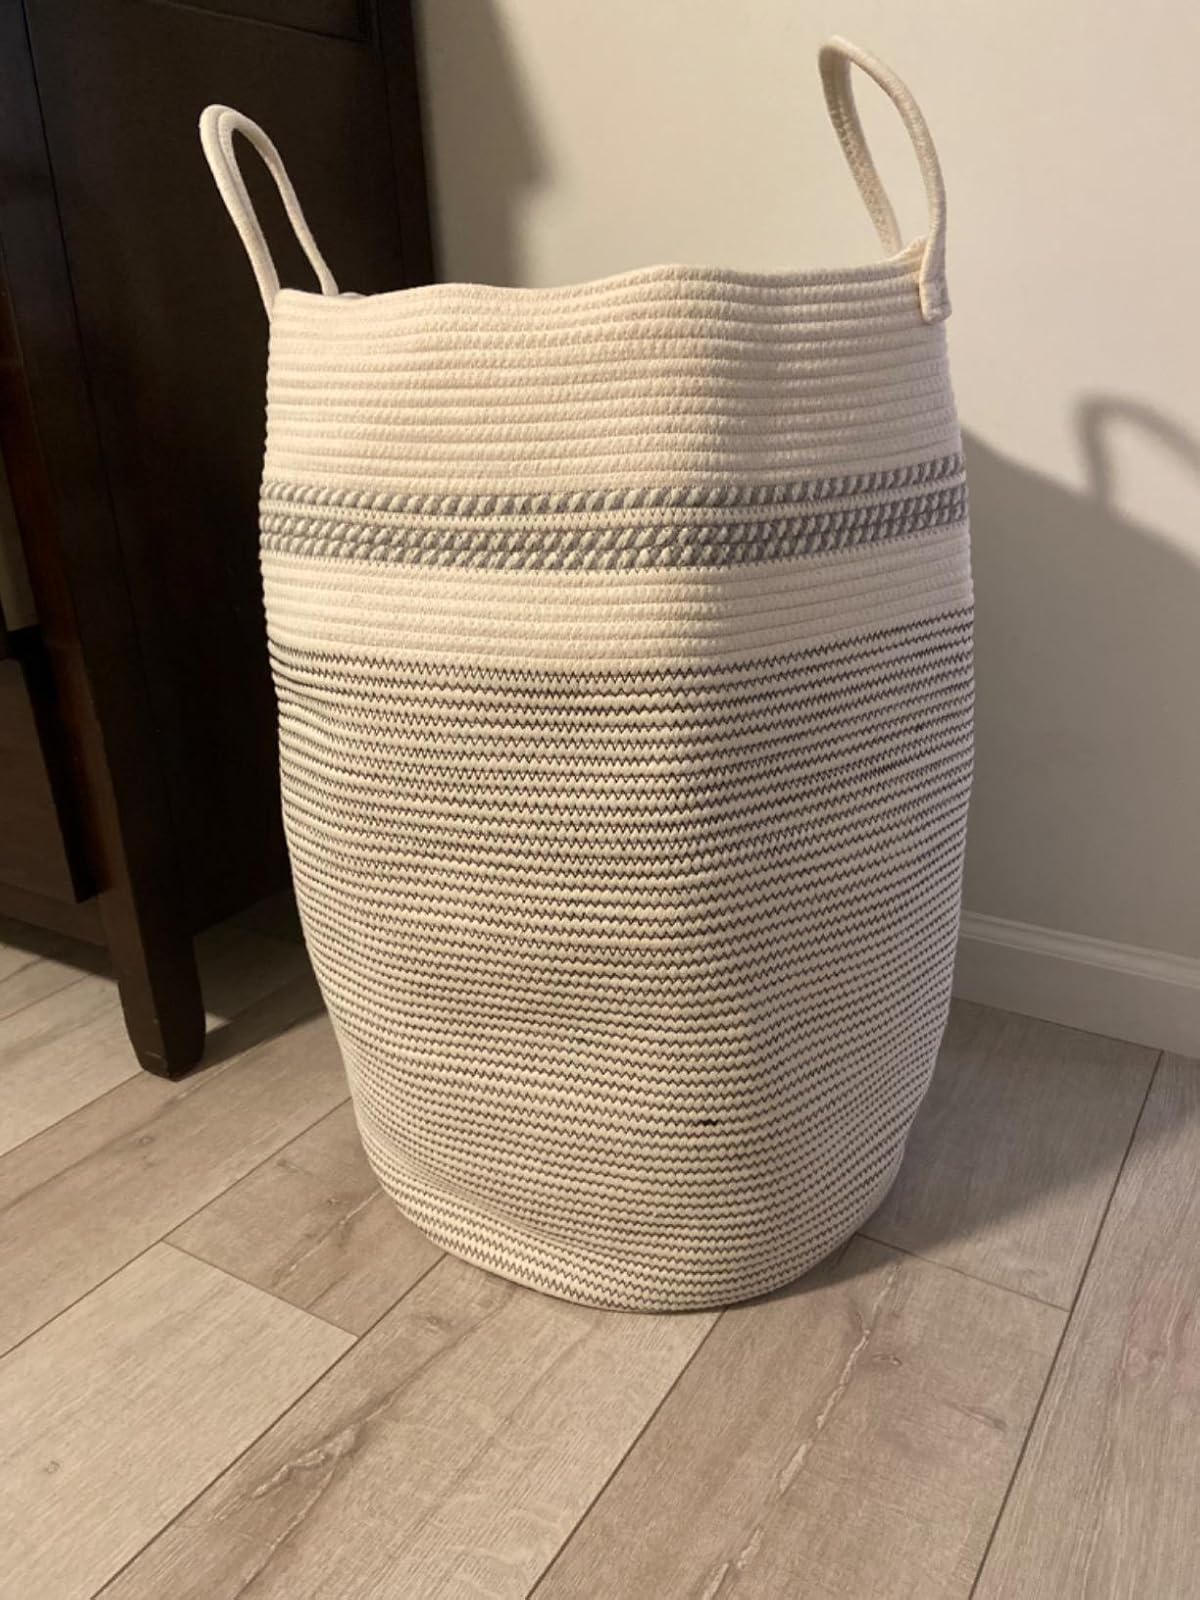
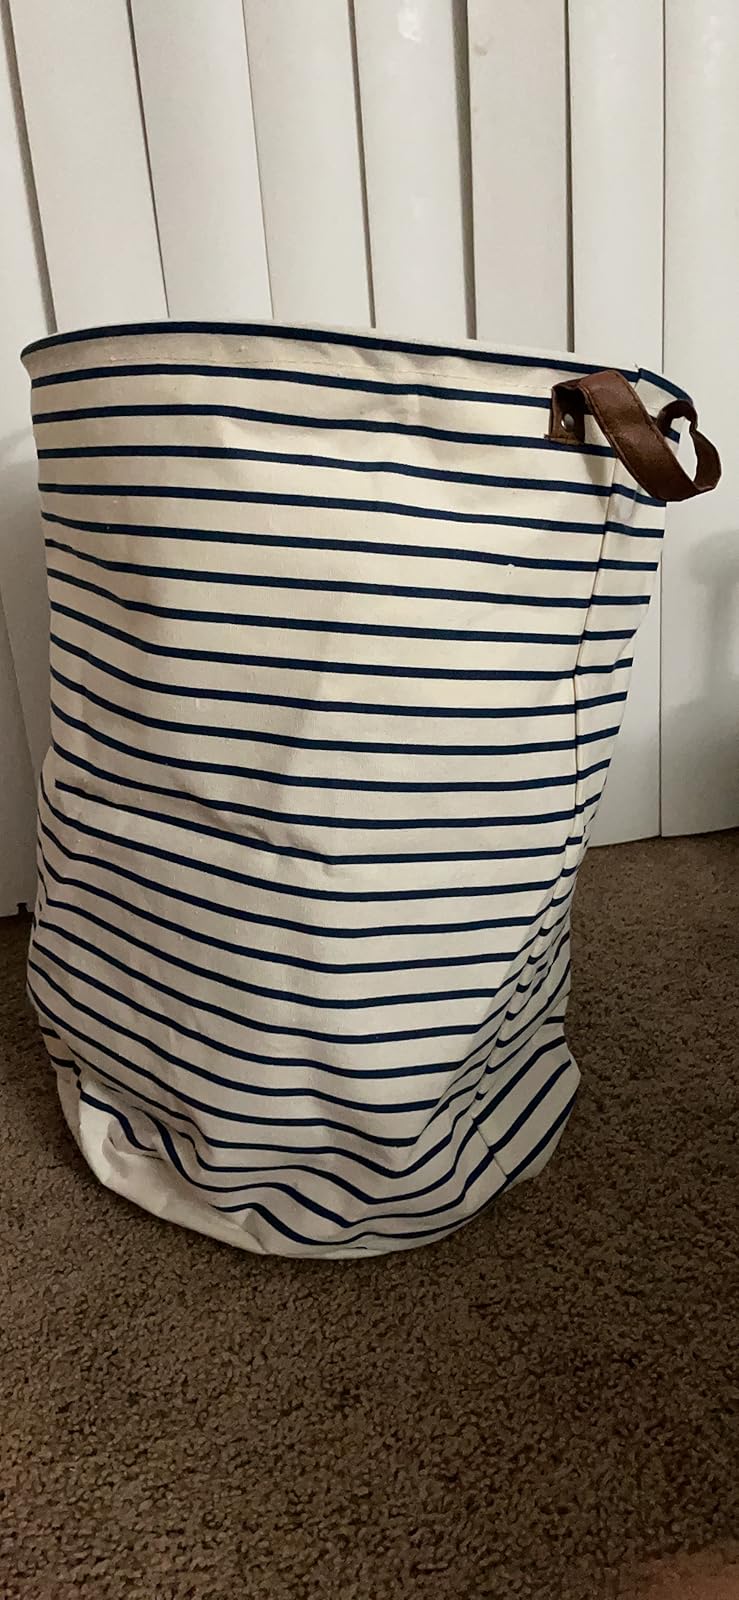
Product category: items_hamper
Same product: no